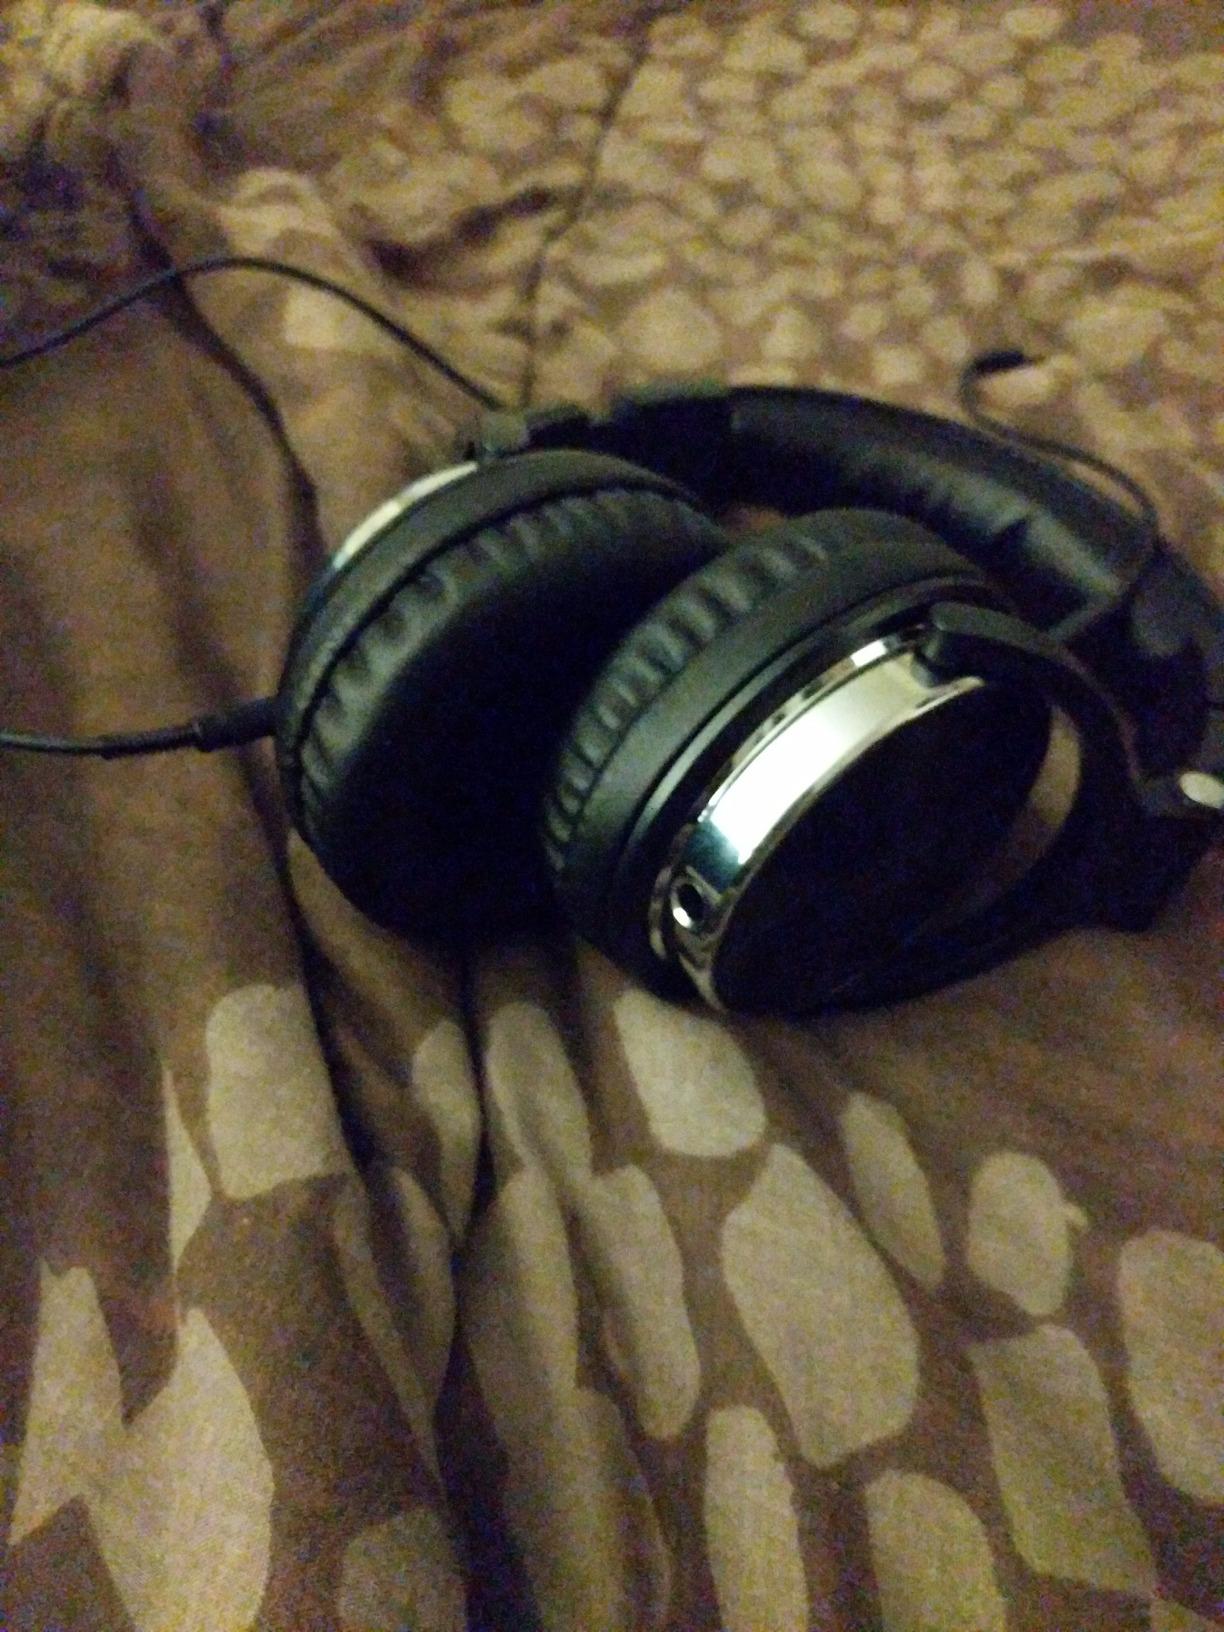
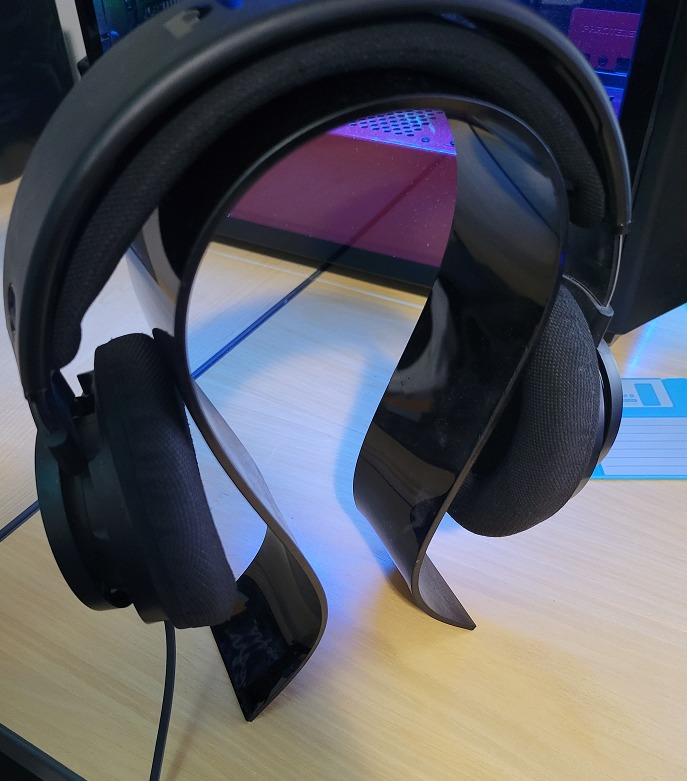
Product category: headphones
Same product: no